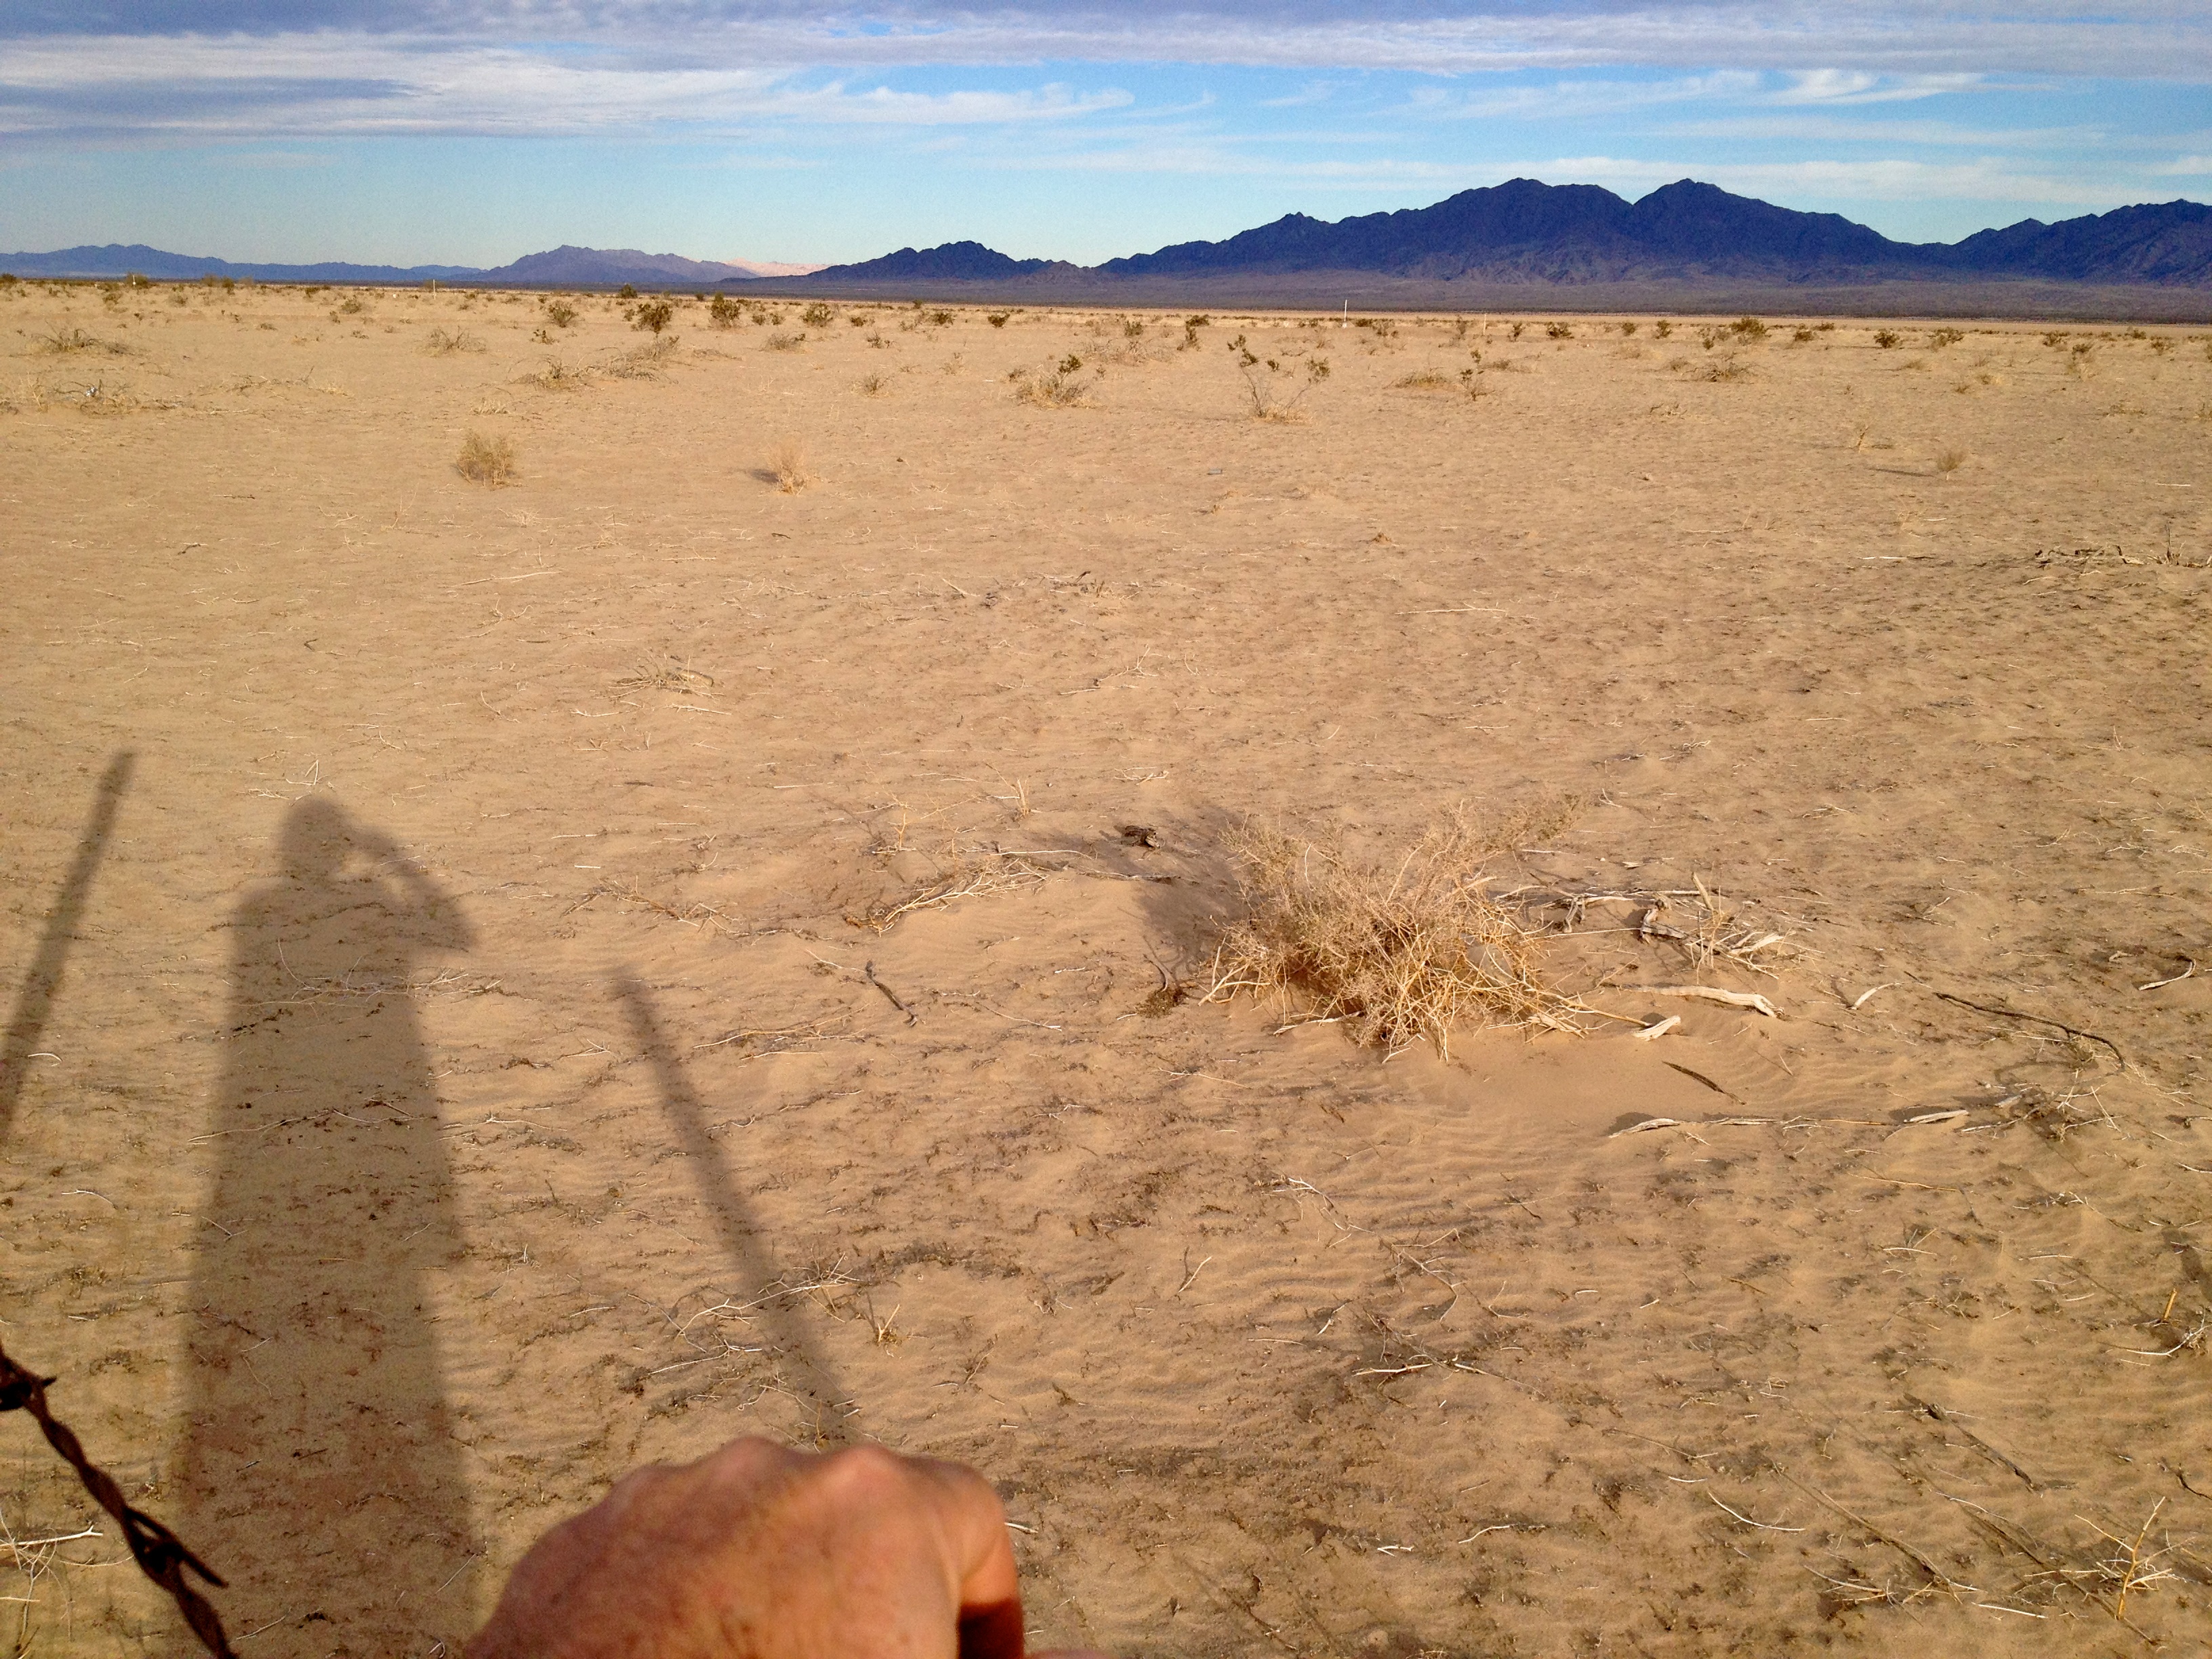
landscape, sand, desert, valley, soil, plain, geology, plateau, habitat, ecosystem, sahara, wadi, steppe, landform, erg, natural environment, geographical feature, aeolian landform